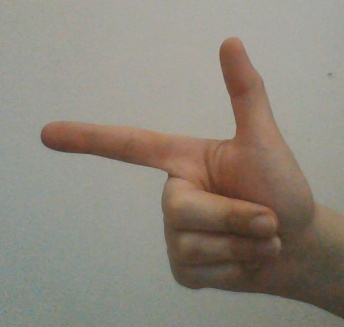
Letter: yaa